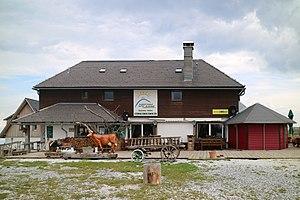
Altes Almhaus est une auberge de montagne, située dans le sud du Land de Styrie en Autriche. Les Stubalmlifte autour de la maison était une petite station de ski. En 2016 les remontées ont été démolies après deux hivers peu de neige.